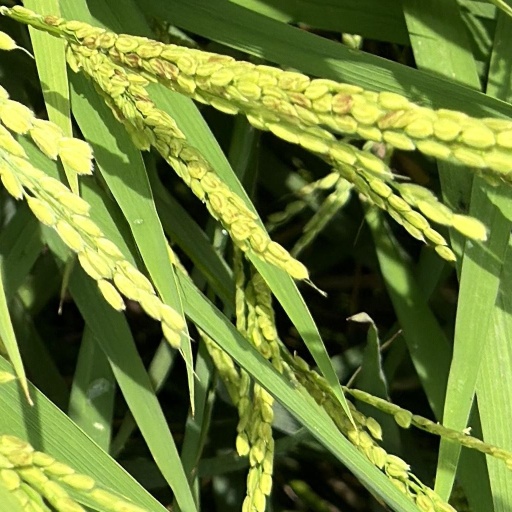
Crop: rice